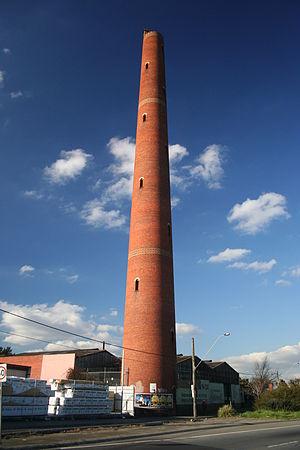
La grenaille de plomb a, aux XVIIᵉ et XIXᵉ siècles, peu à peu remplacé la grenaille de fer doux antérieurement utilisée dans les cartouches de chasse.
Une tour à plomb est un bâtiment en forme de tour, spécialement conçu, sur le principe de la tour d'impesanteur pour la production industrielle de la grenaille de plomb destinée à remplir les munitions de chasse ou de ball-trap.